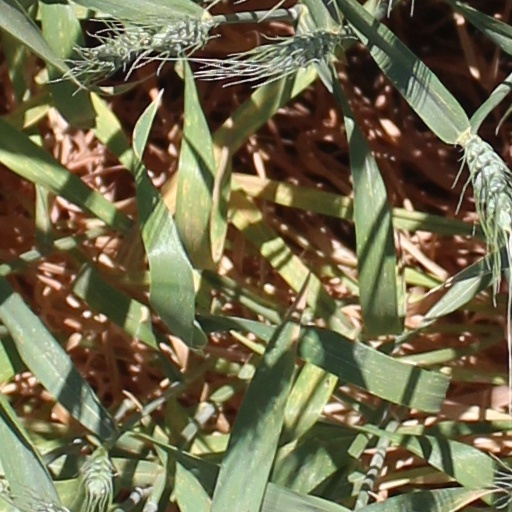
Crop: wheat